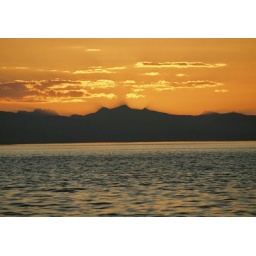
View from Beachcomber Beach, Nanoose Bay BC. Sunset over the mainland mountains casting a bizarre shadow into the sky